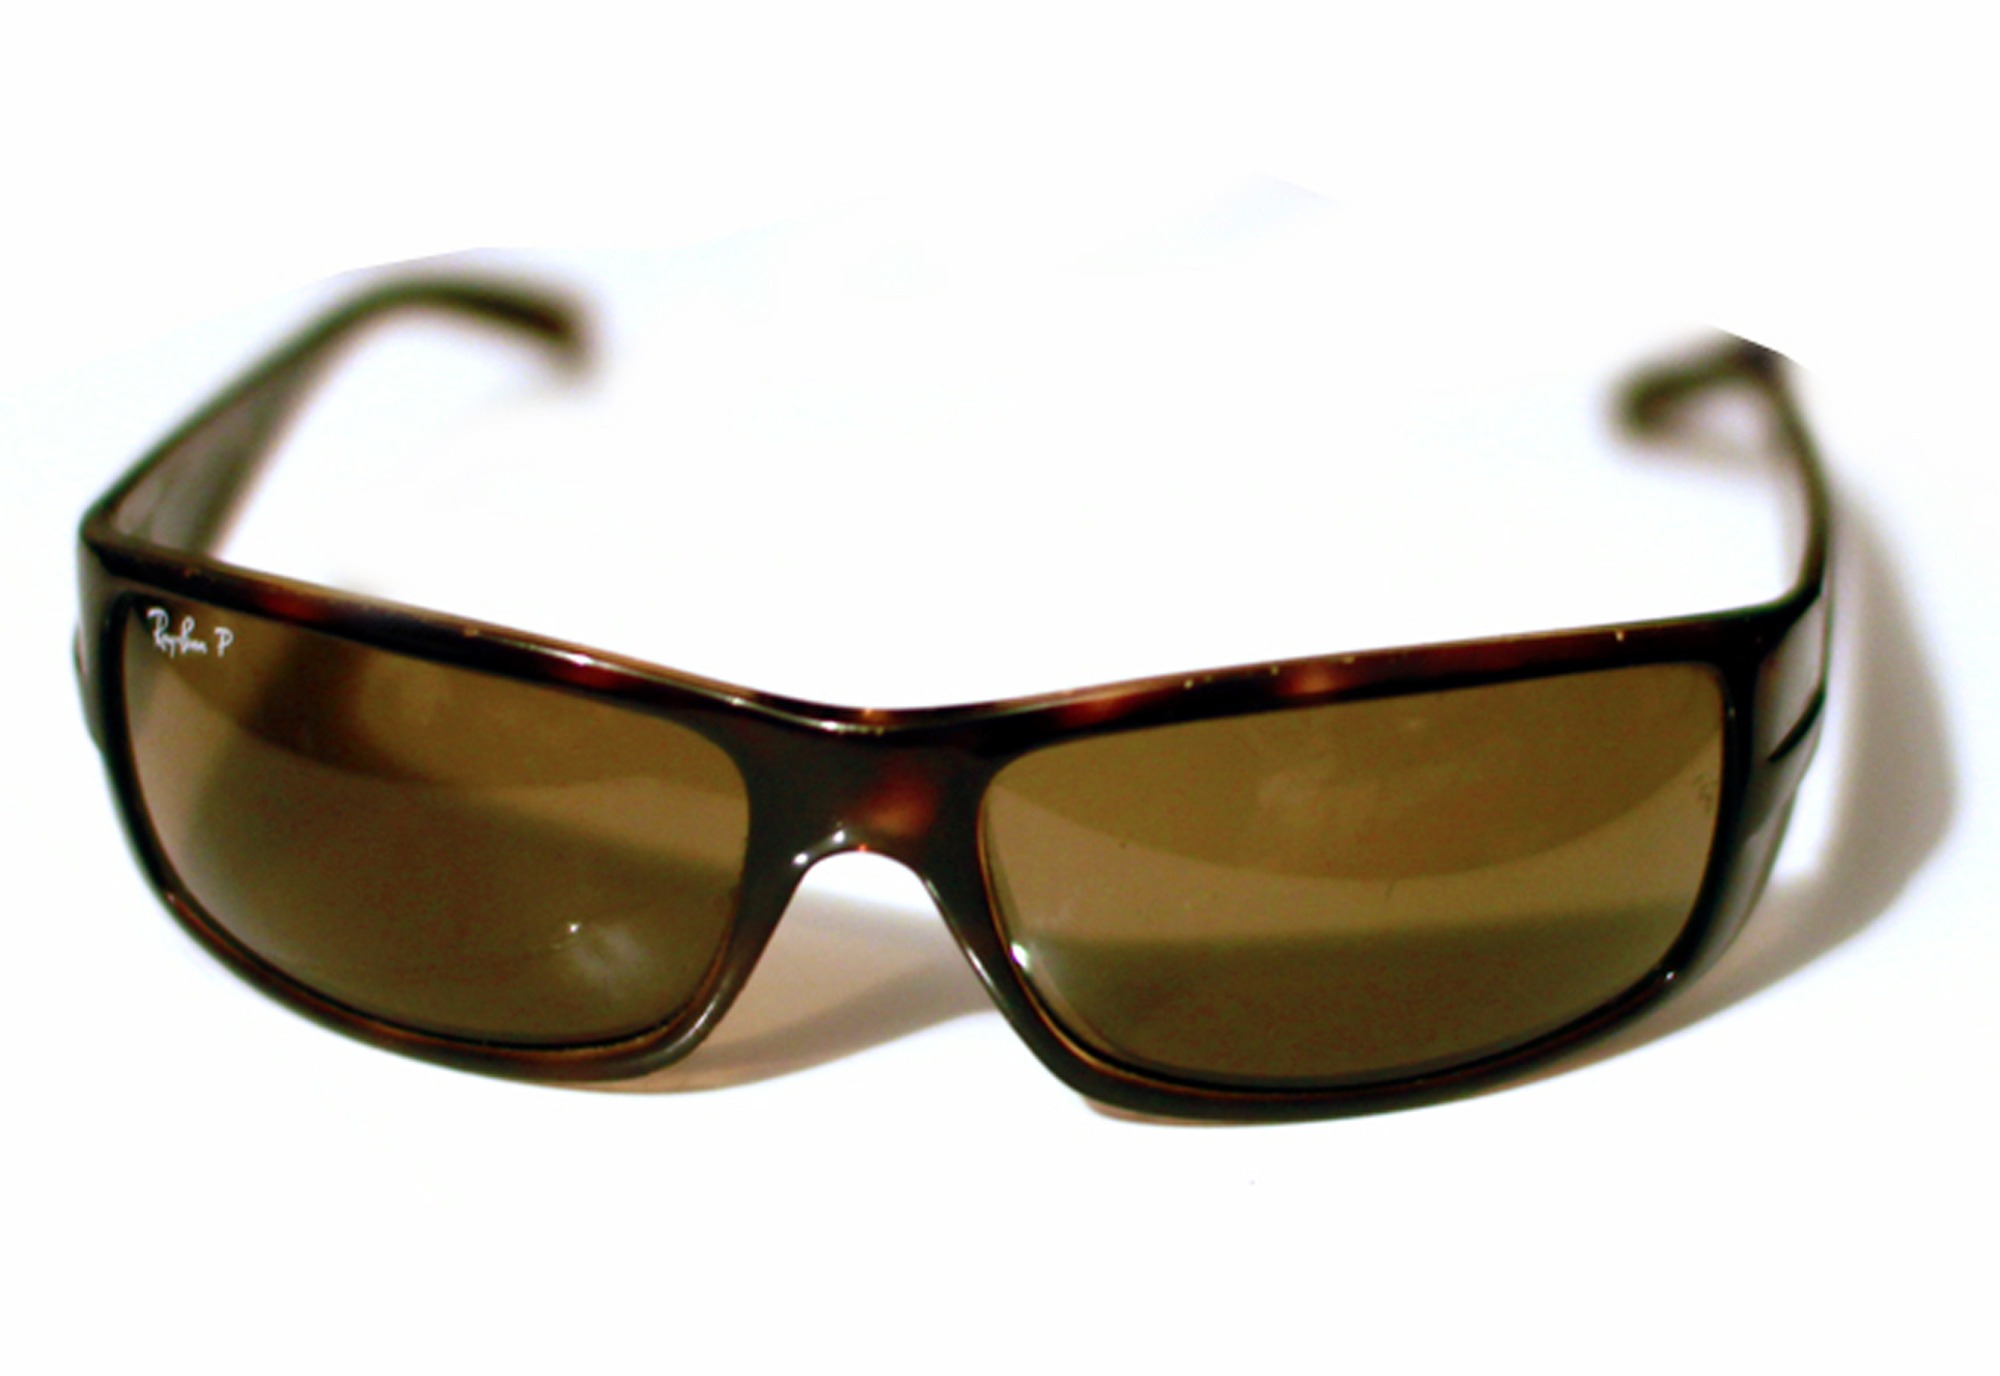
white, brown, transparent, eyes, sunglasses, glasses, eyeglasses, goggles, accessories, eyewear, protection, frames, backgrounds, stylish, lenses, accessory, optical, covering, fashionable, protective, fashion accessory, vision care